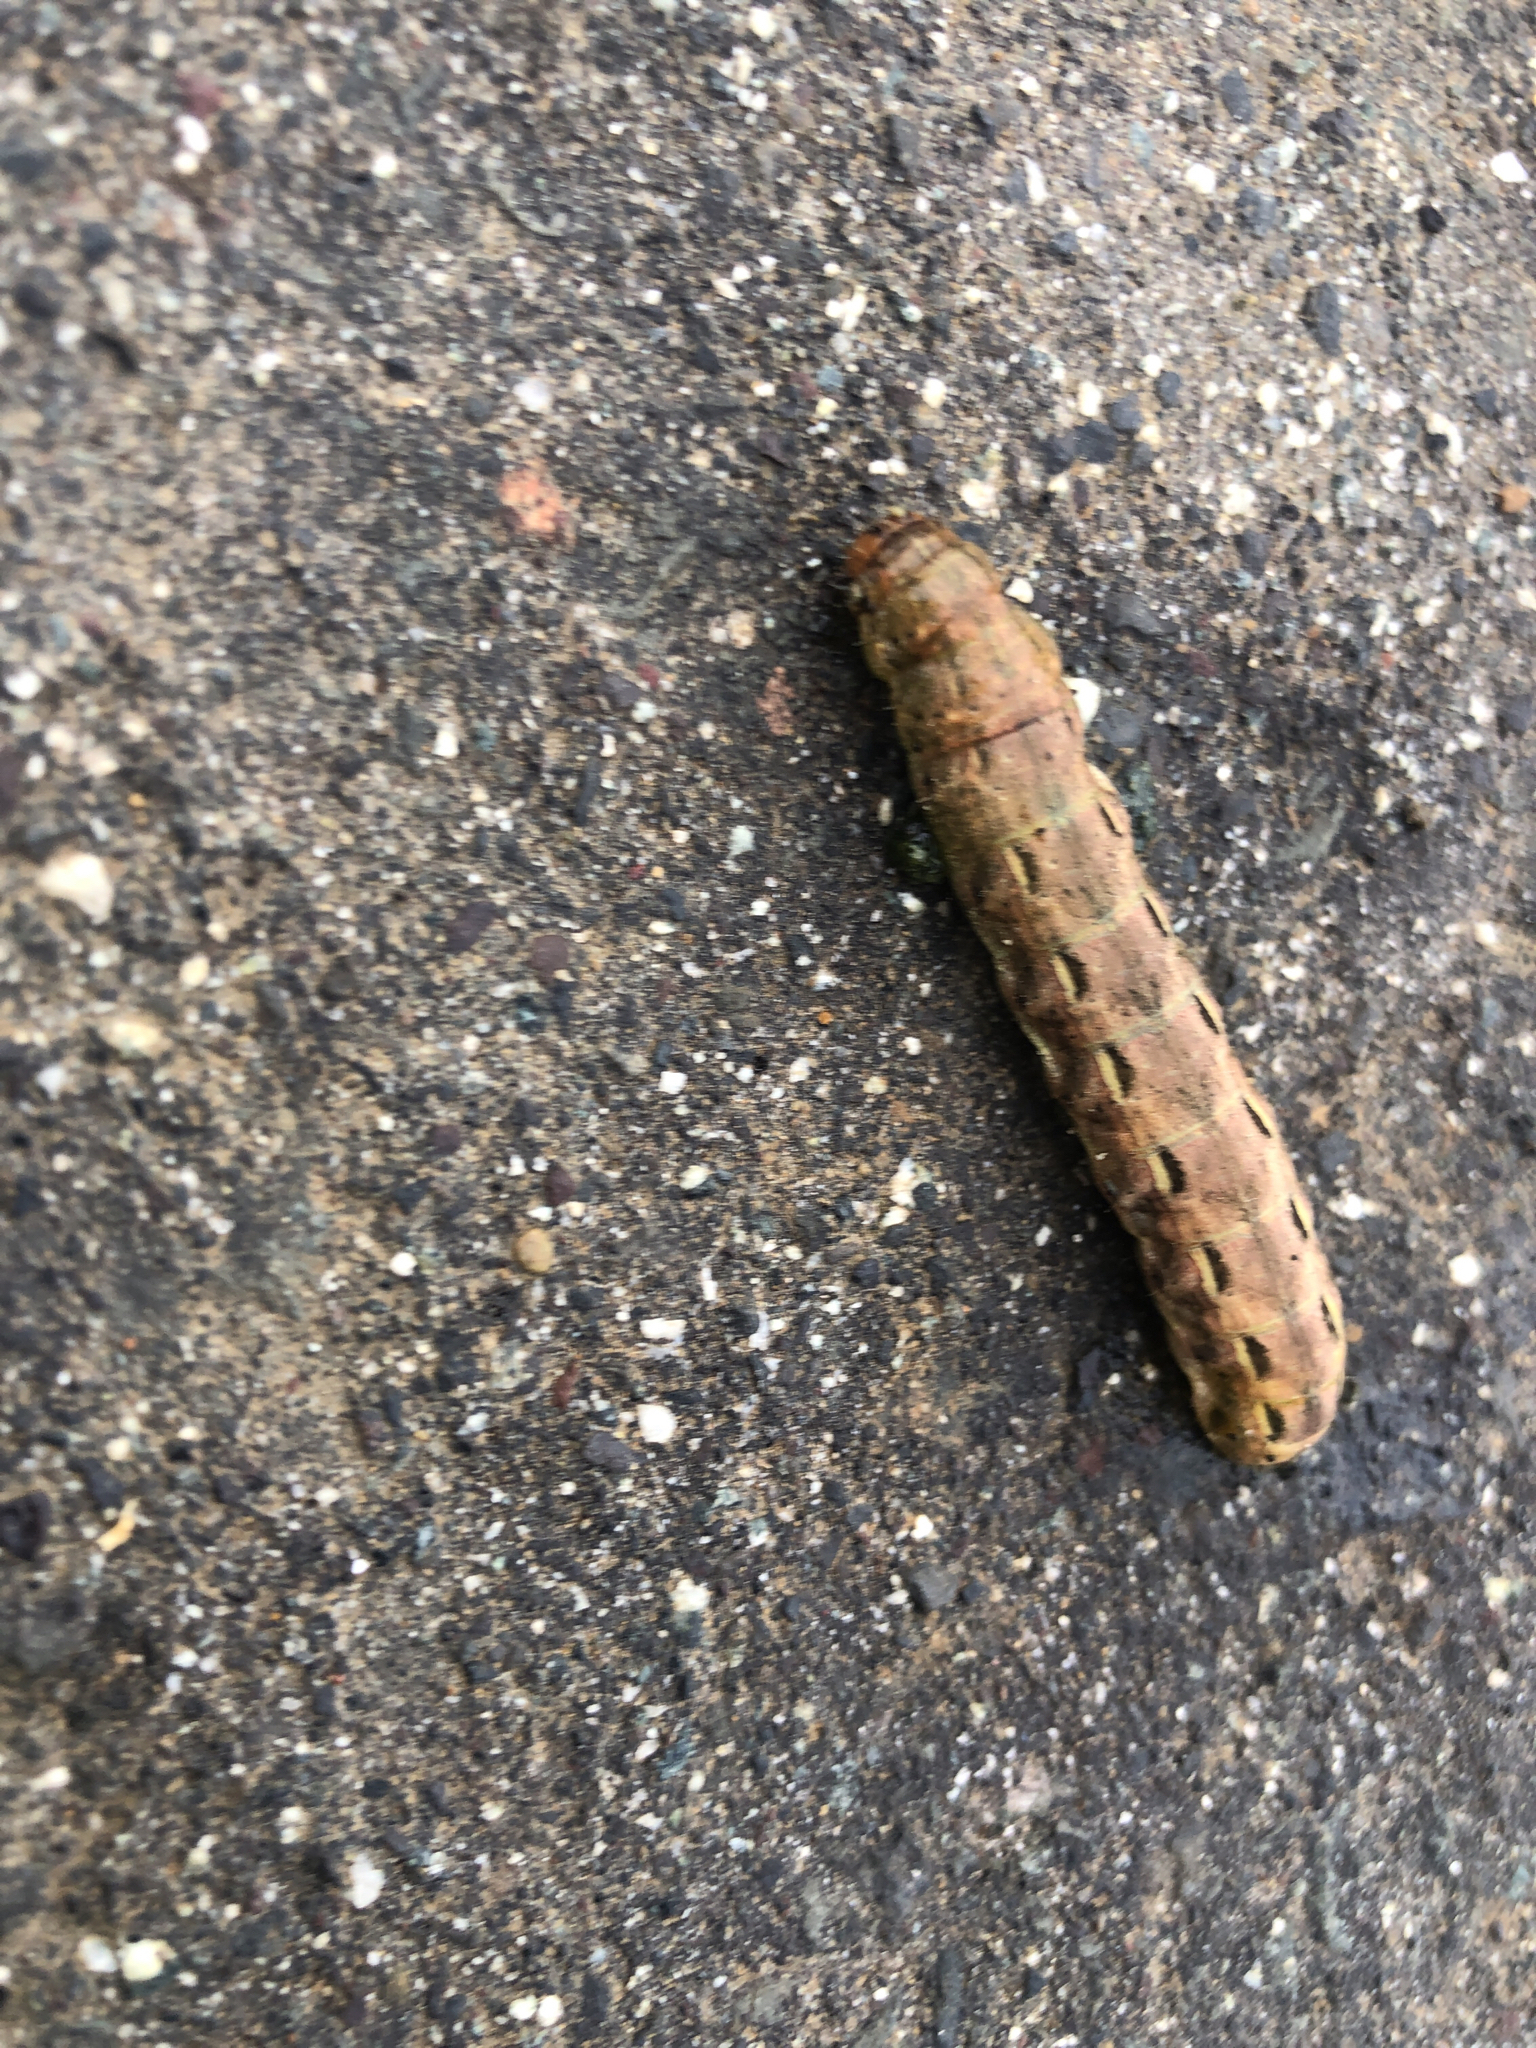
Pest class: cutworms